Onbetsu Station

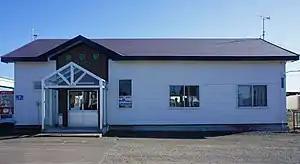
Station building in September 2018

is a train station in Kushiro, Hokkaidō, Japan.